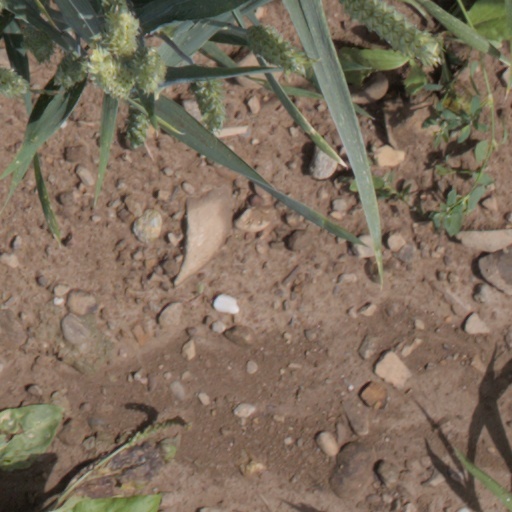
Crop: wheat